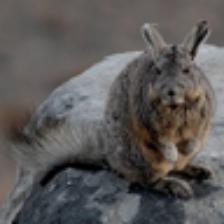
Label: NonHuman